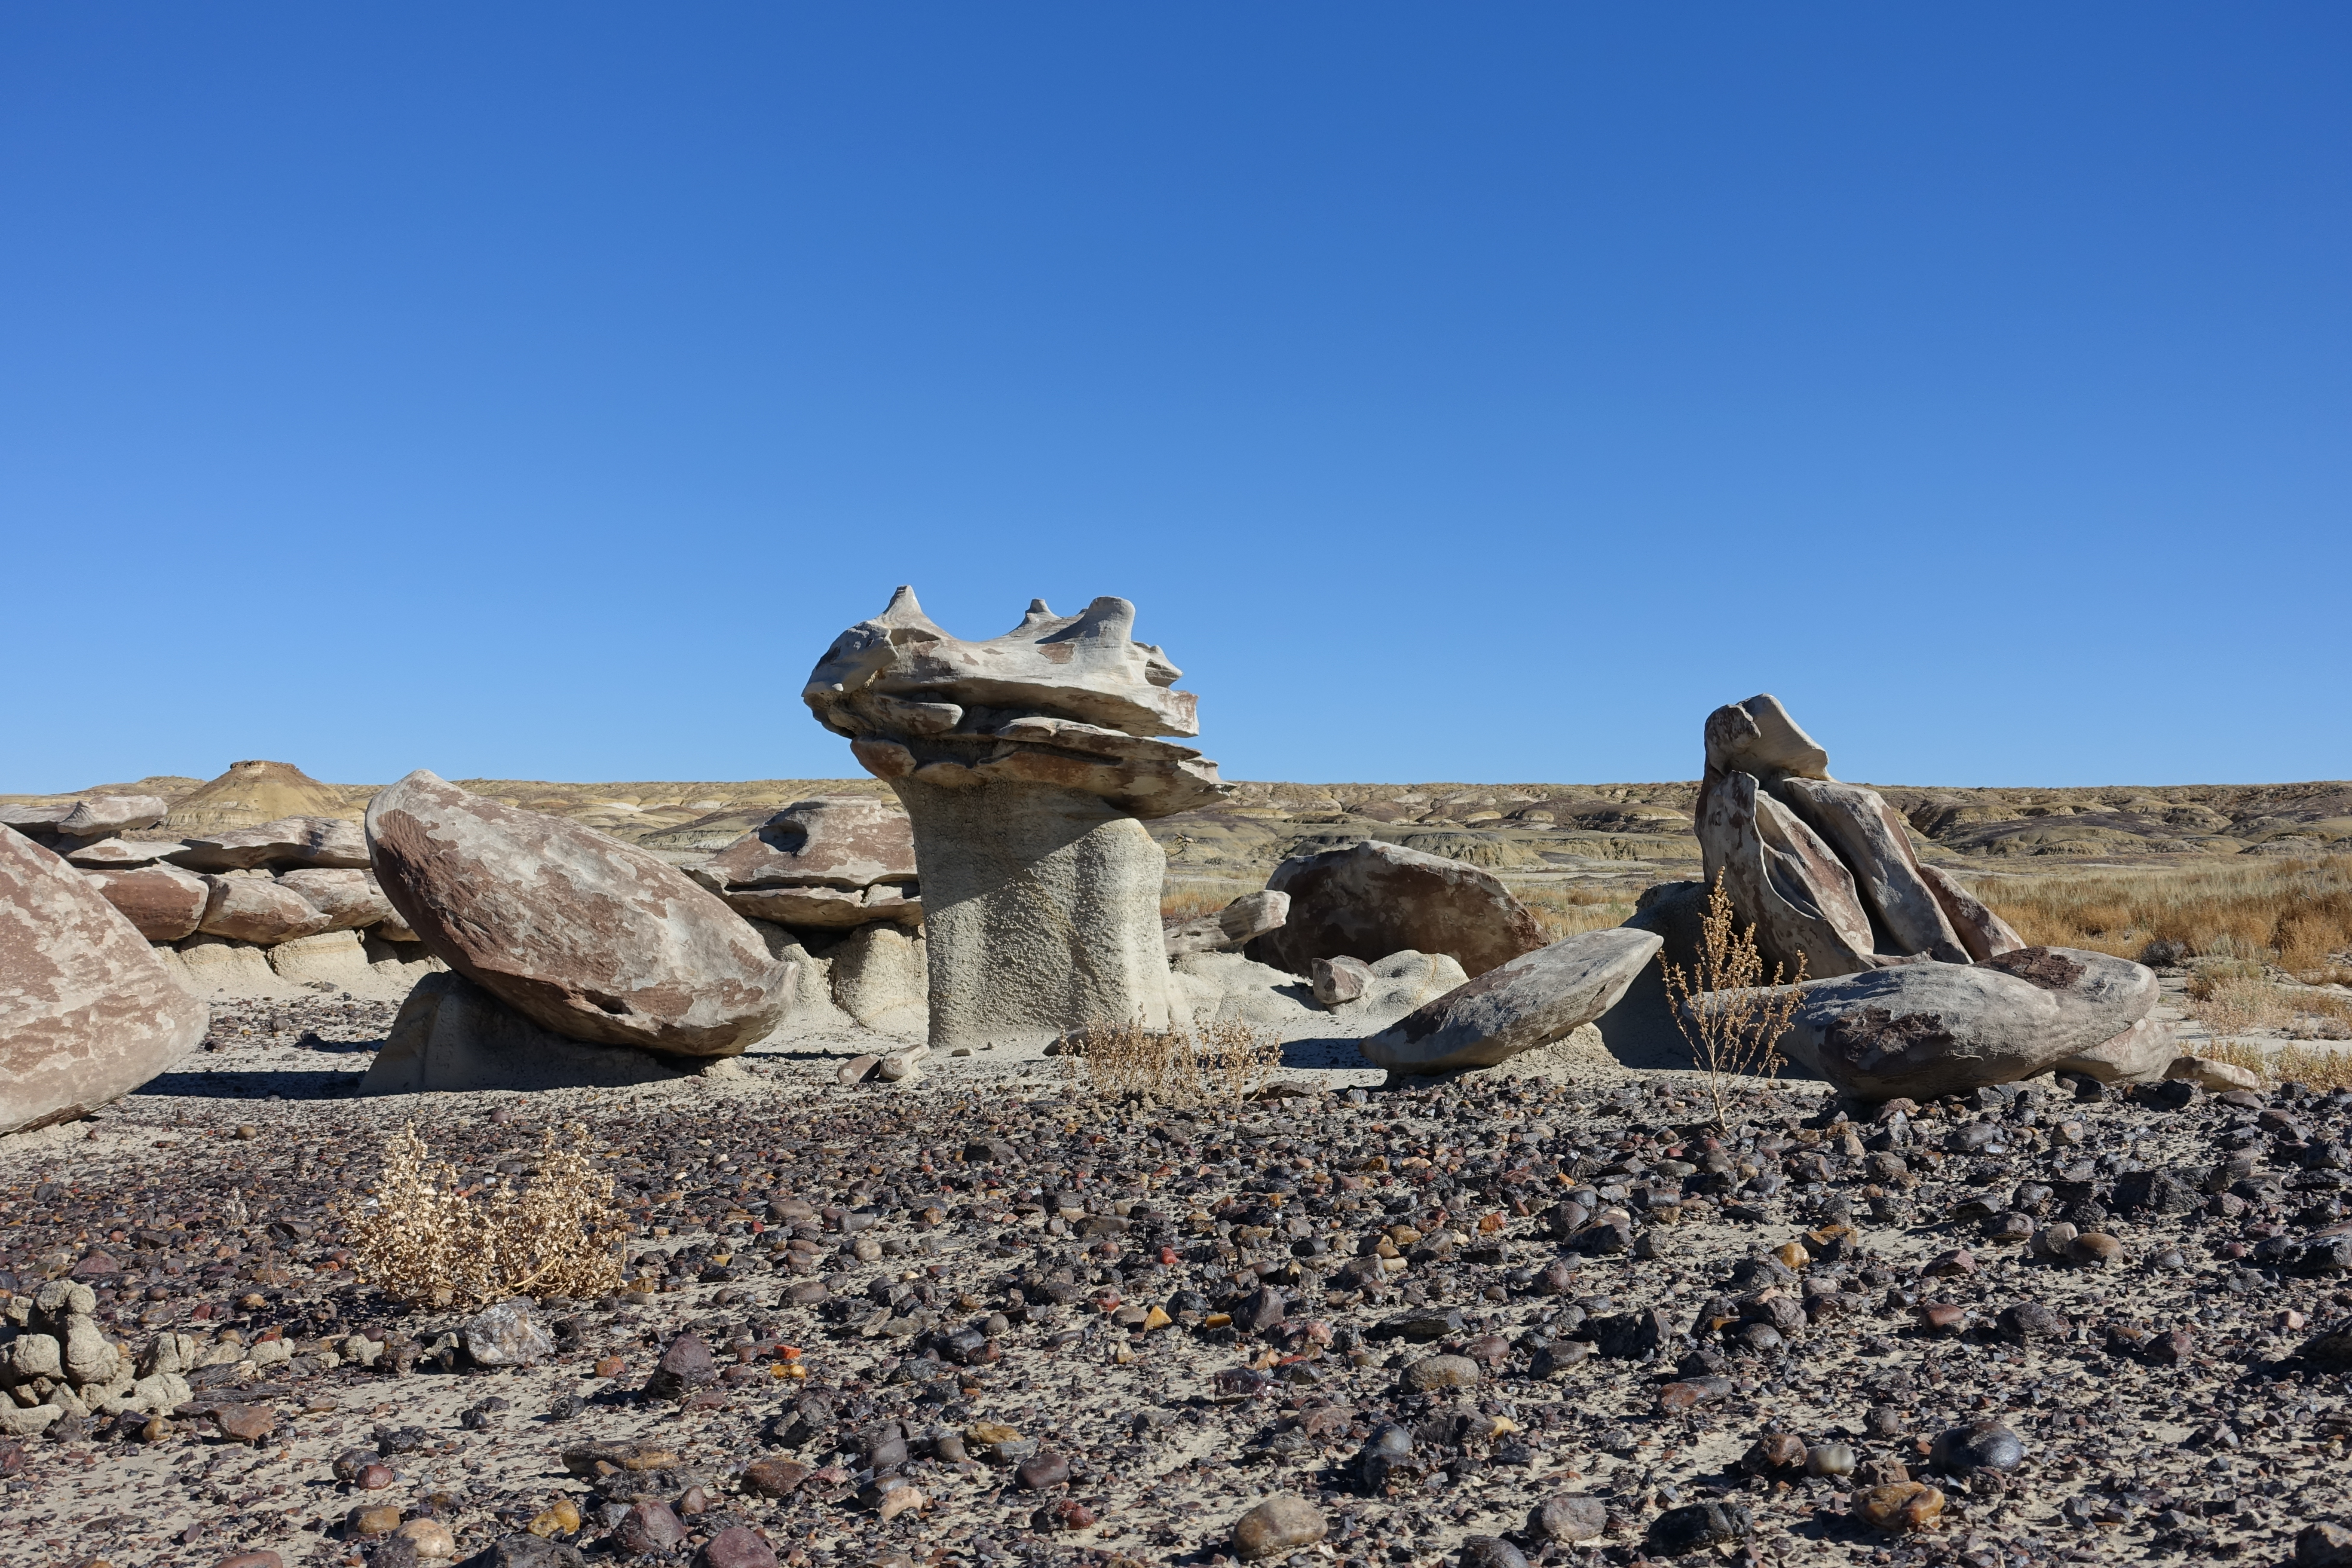
landscape, sand, rock, wilderness, desert, monument, formation, material, sculpture, geology, badlands, plateau, hoodoo, sonycybershotrx100iii, ancient history, natural environment